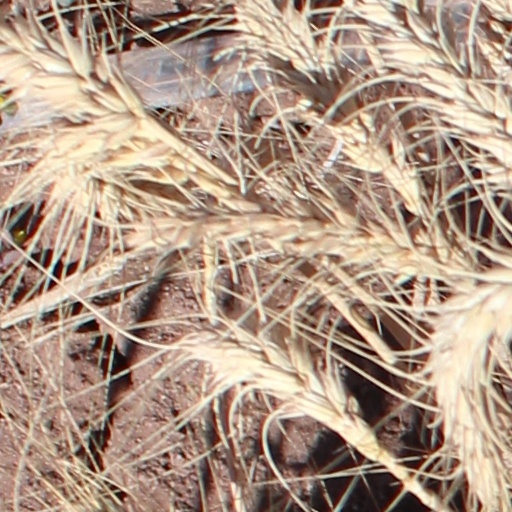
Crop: wheat